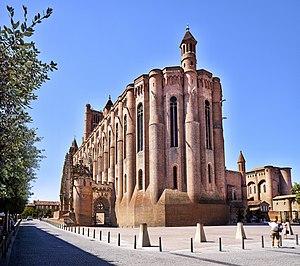
Cathédrale Sainte Cécile, Albi.
Le gothique méridional, également appelé gothique toulousain, ou encore gothique languedocien, désigne un courant de l'architecture gothique religieuse développé dans le Midi de la France.